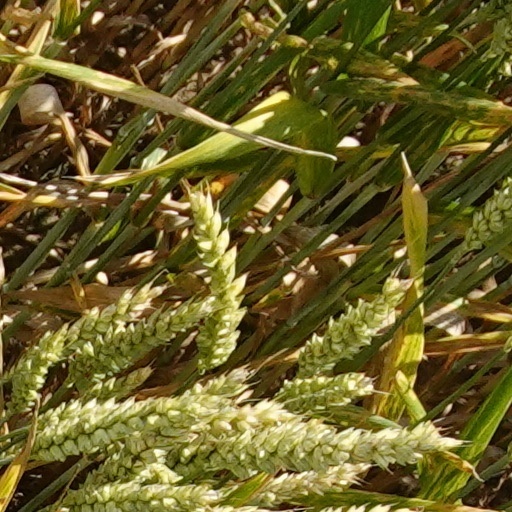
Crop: wheat